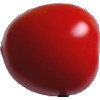
Label: Tomato 4